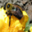
Label: bee